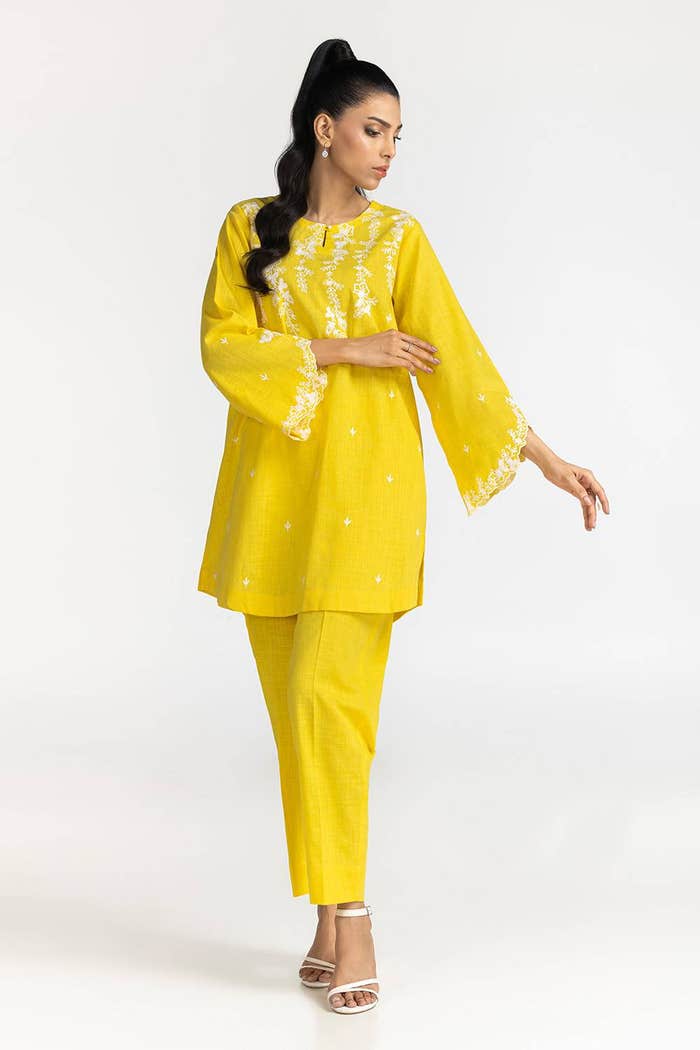
yellow embroidered long sleeve tunic